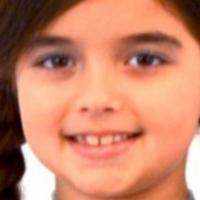
Age group: age 01-10